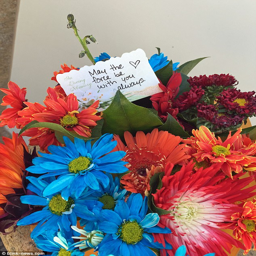
sweet note : flowers were left for person that read